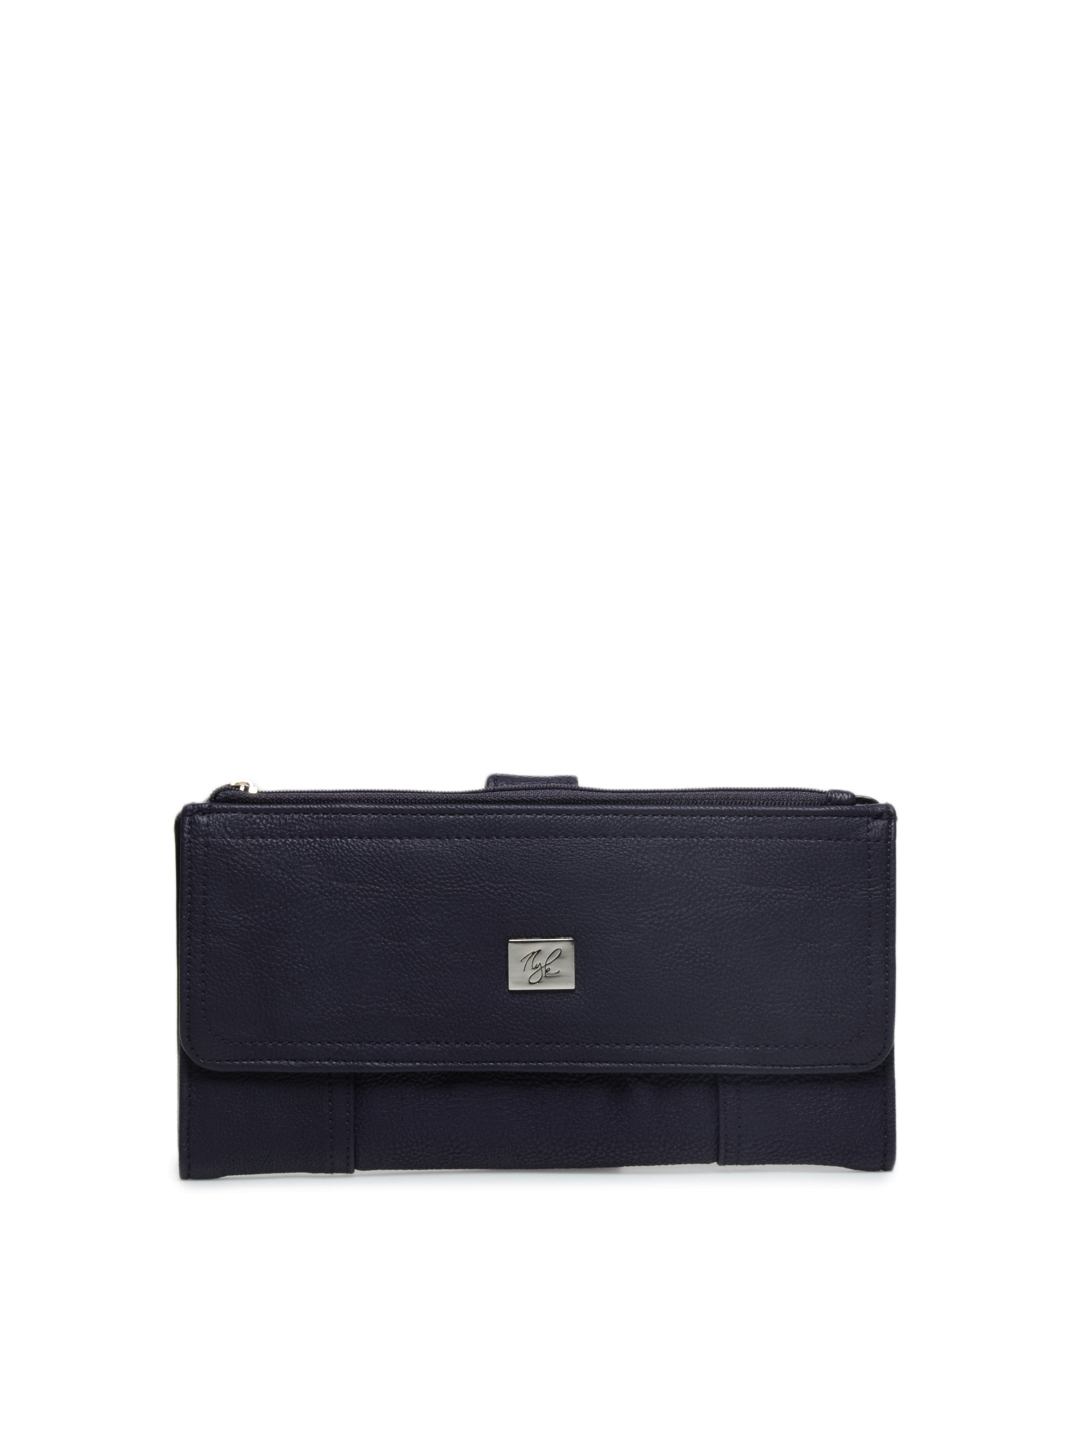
Nyk Women Purple Wallet
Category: Accessories / Wallets / Wallets
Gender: Women
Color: Purple
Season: Summer 2016
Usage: Casual